Equestrian Portrait of Charles of Bourbon

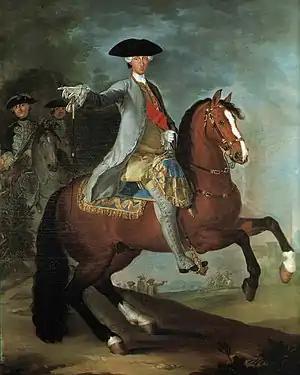

Equestrian Portrait of Charles of Bourbon is a mid-18th century oil on canvas portrait of Charles of Bourbon, produced by Francesco Liani towards the end of Charles' rule in Naples before becoming Charles III of Spain. Liani also produced a portrait of Charles' wife, Maria Amalia of Saxony. Both works are now in Room 34 of the National Museum of Capodimonte.